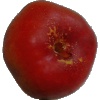
Label: Nectarine Flat 1